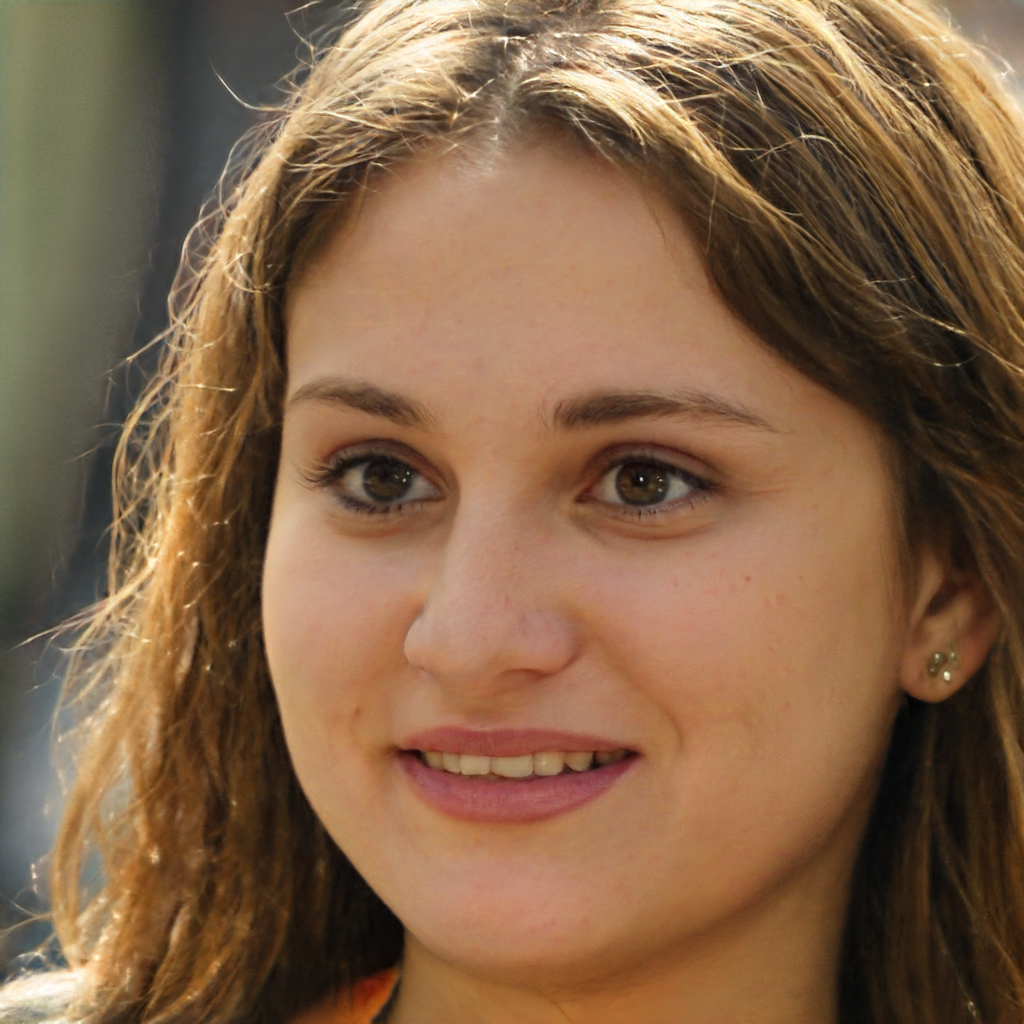
Gender: Female